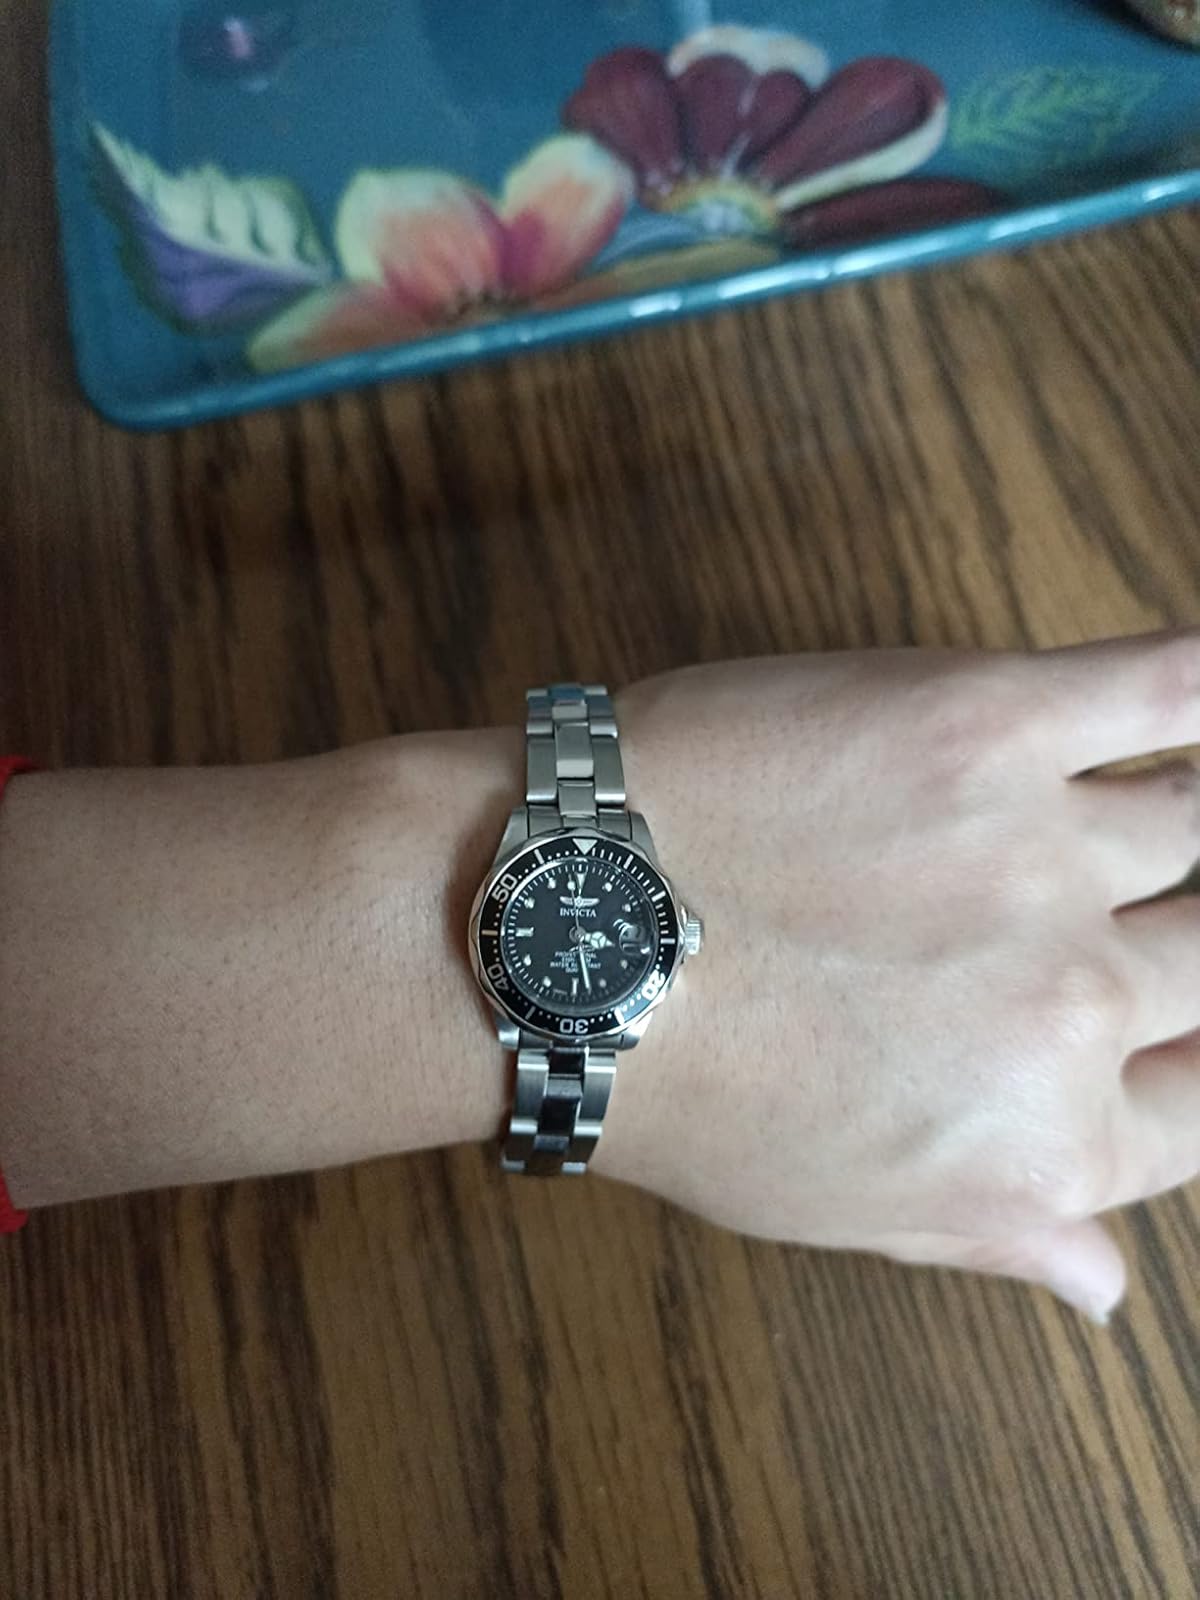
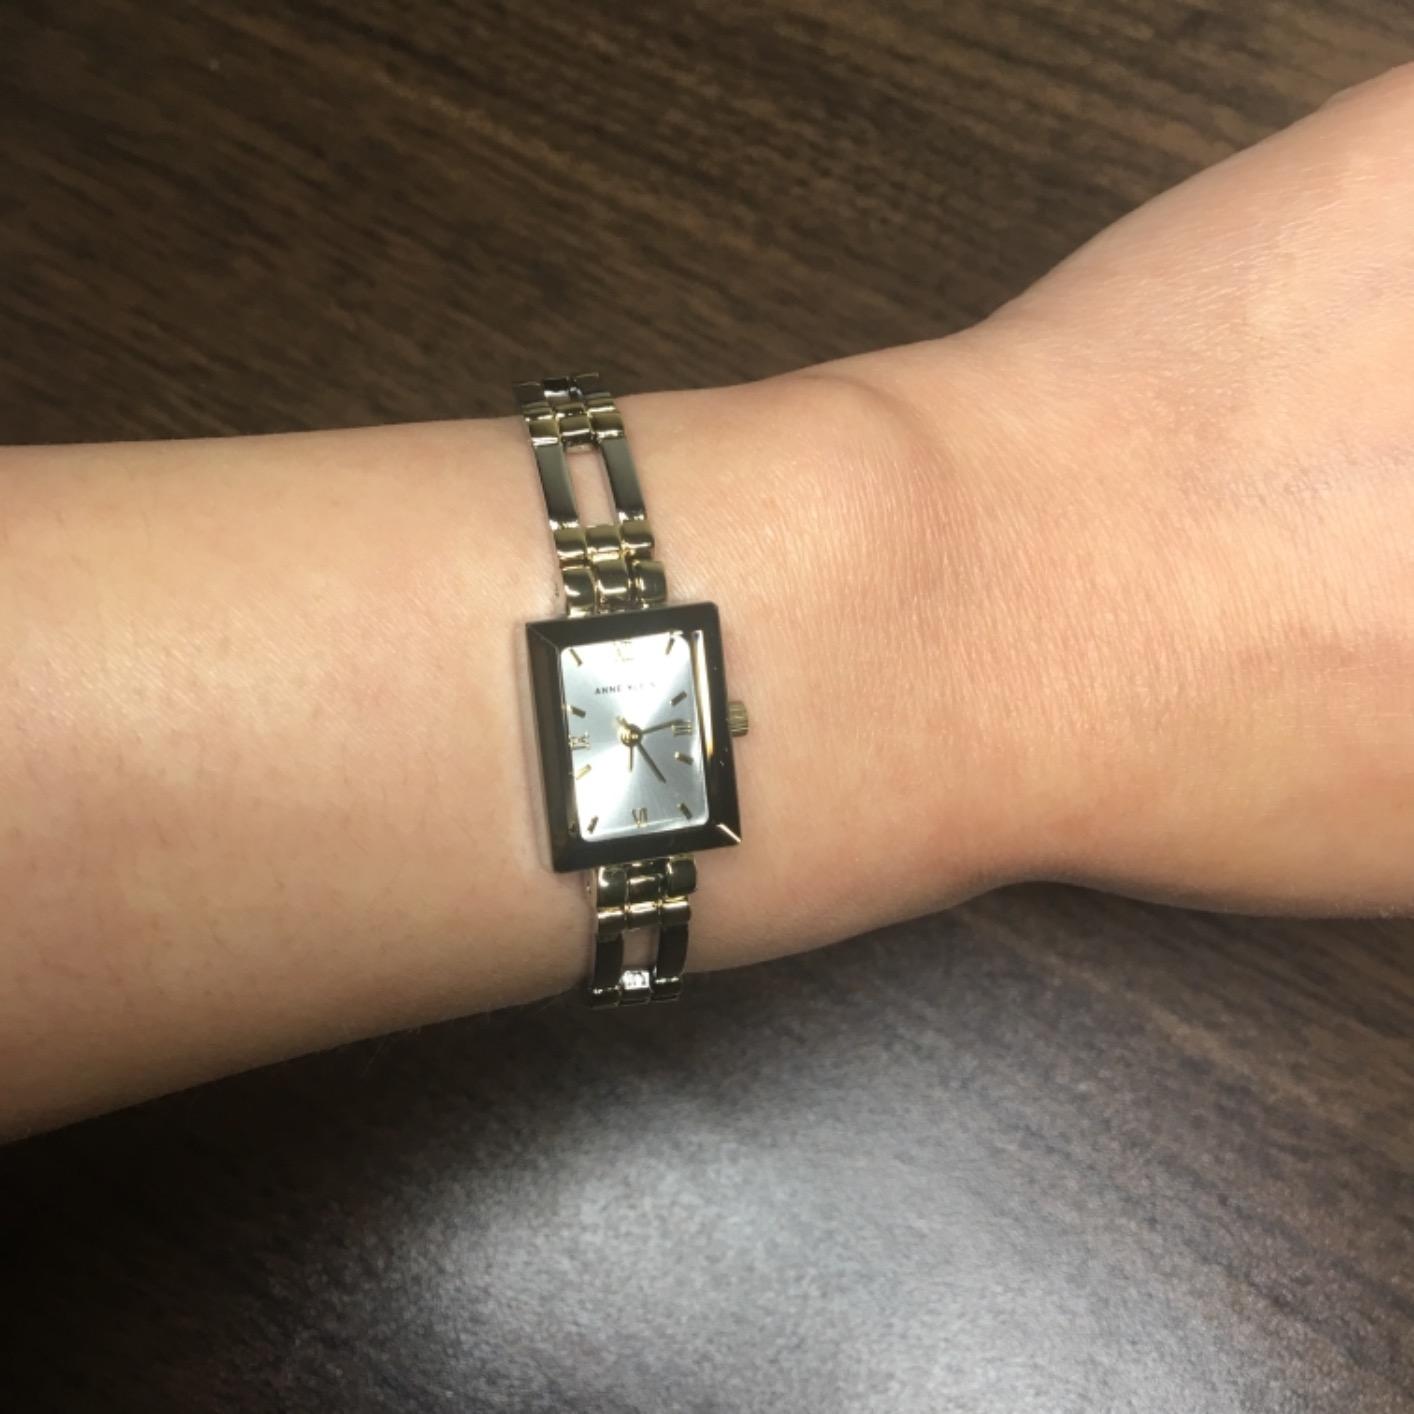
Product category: accessories_watch
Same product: no